Maria Bard

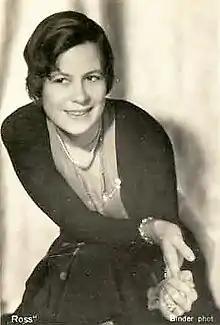
Bard 1925

Maria Bard (7 July 1900 – 8 April 1944) was a German stage actress, who made a handful of films in the silent era for Rimax, her first husband Wilhelm Graaff's company.